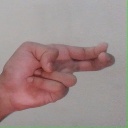
अक्षर: ह